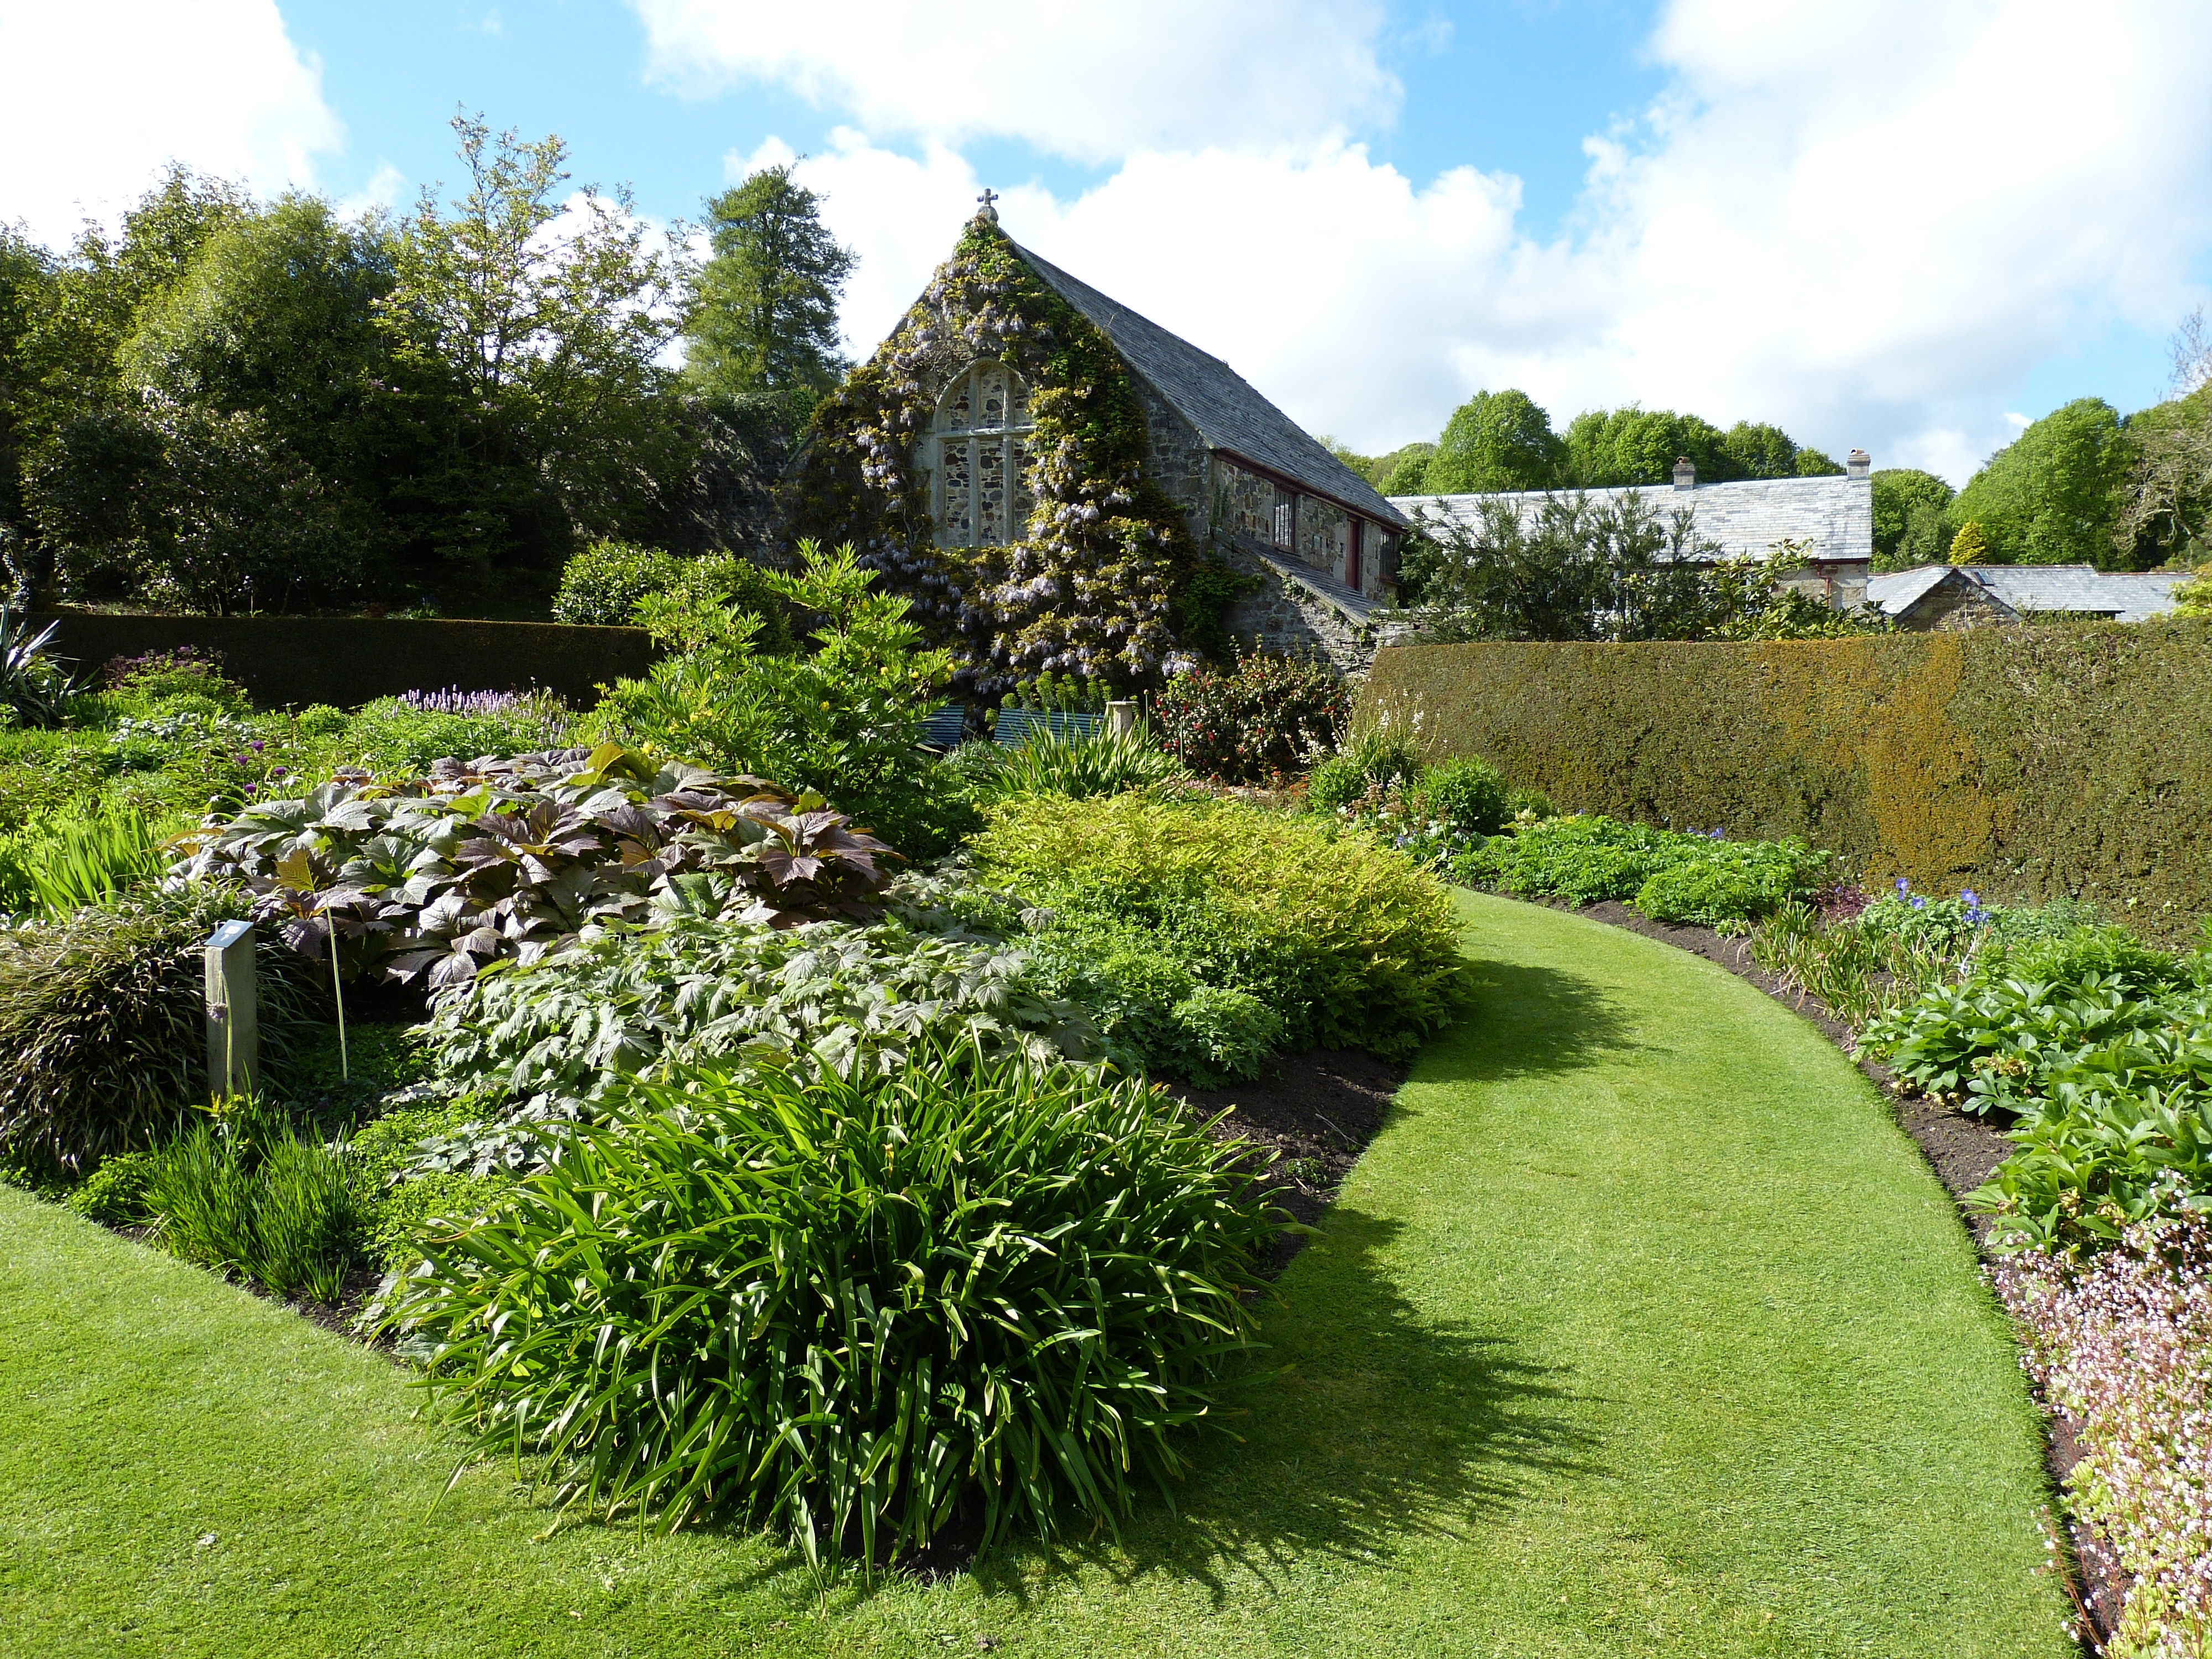
landscape, nature, grass, lawn, meadow, flower, building, home, park, backyard, botany, garden, england, landscaping, shrub, english, botanical garden, estate, woodland, yard, cornwall, united kingdom, landscape architect, garden designer